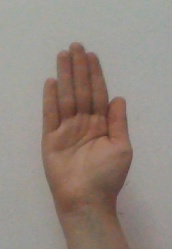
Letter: seen